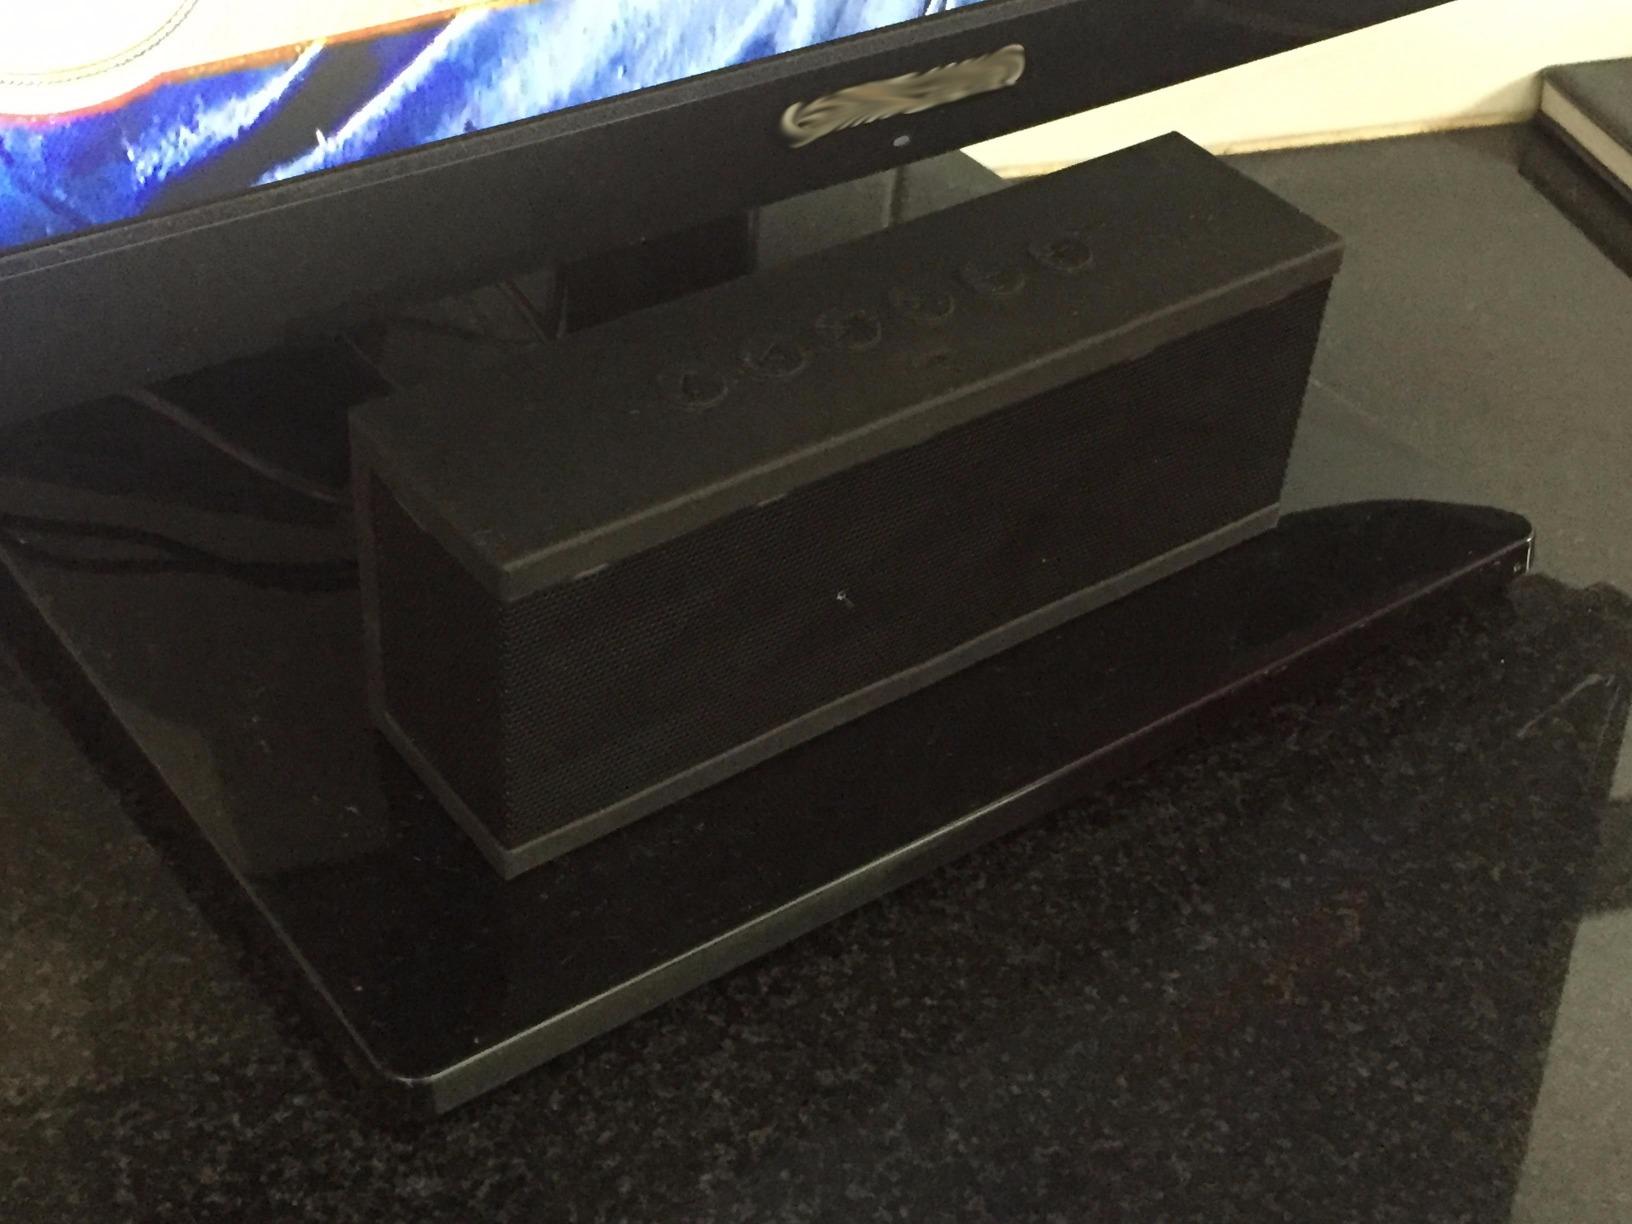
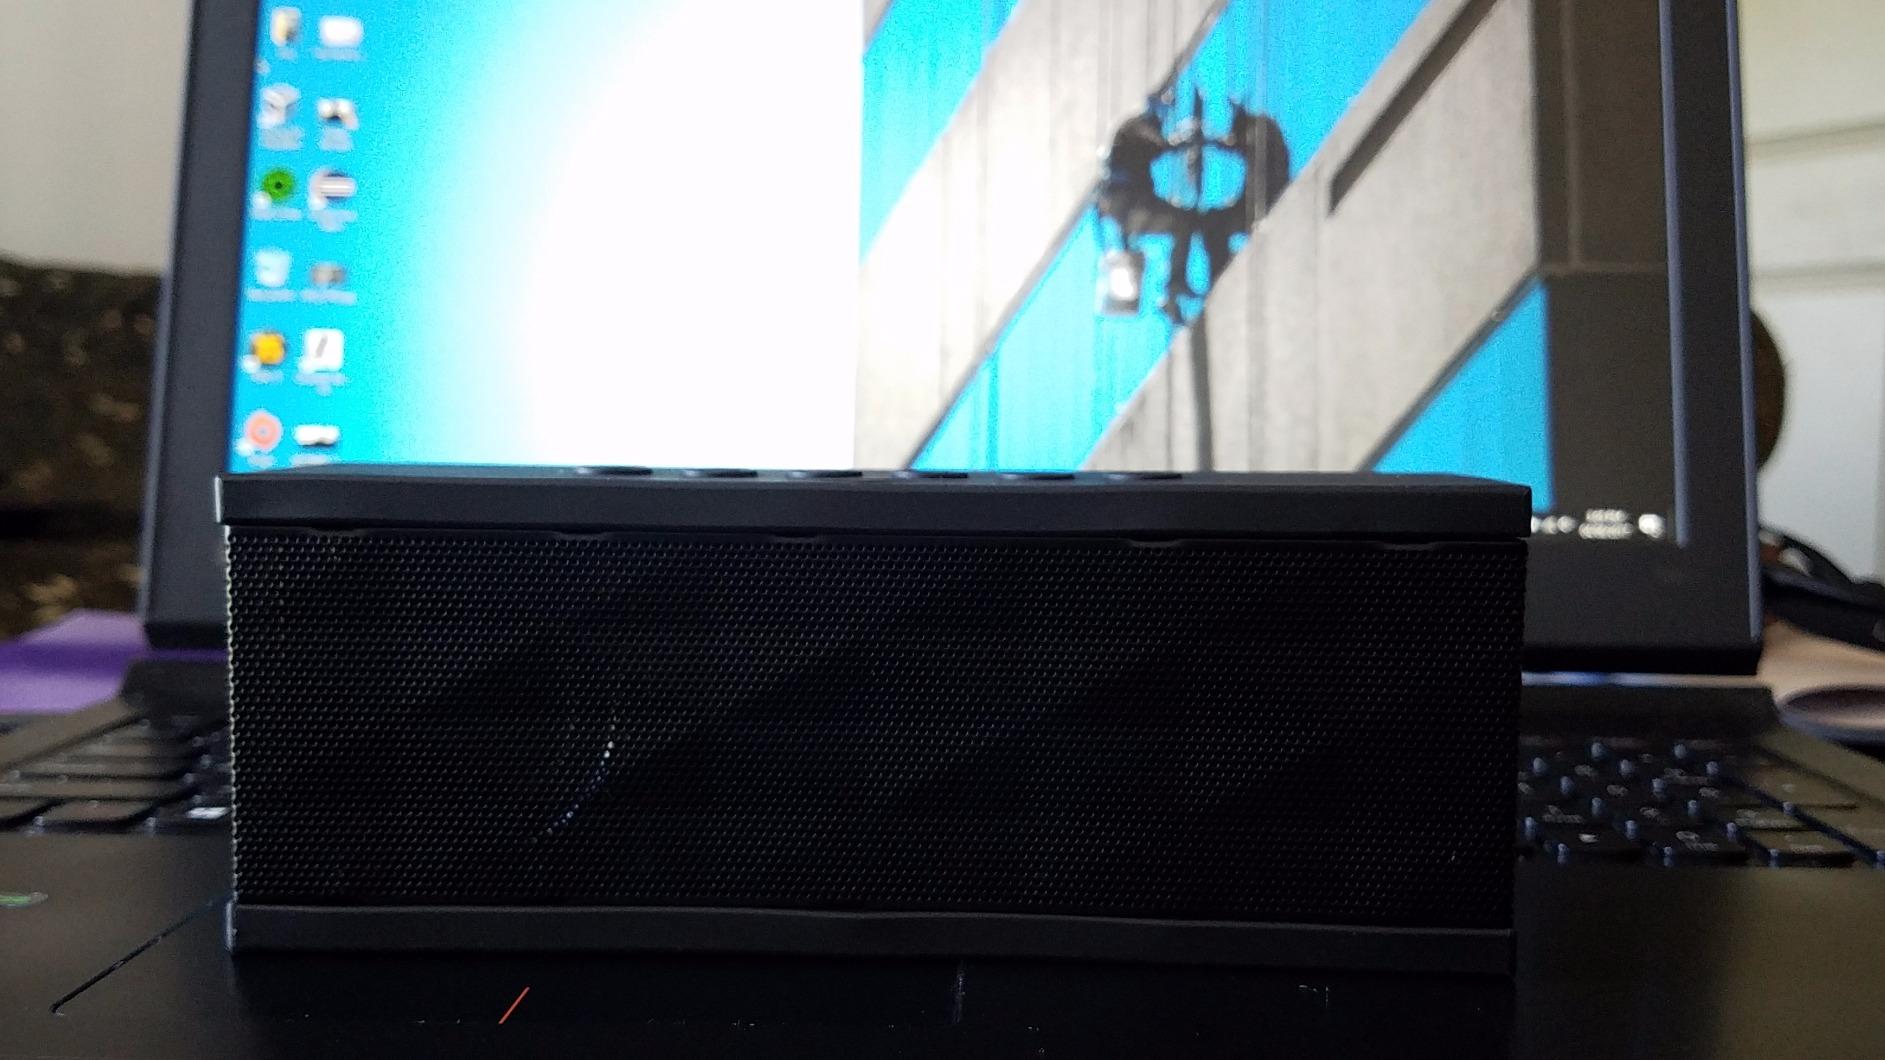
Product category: speaker
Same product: yes